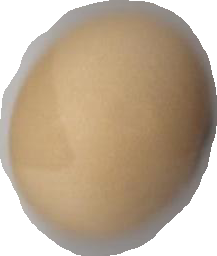
Variety: Anjasmoro